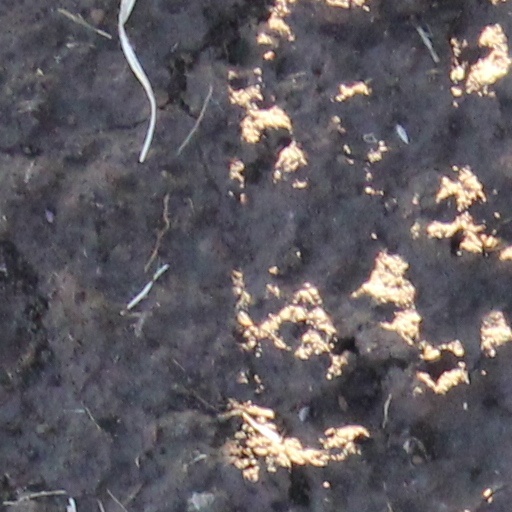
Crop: wheat